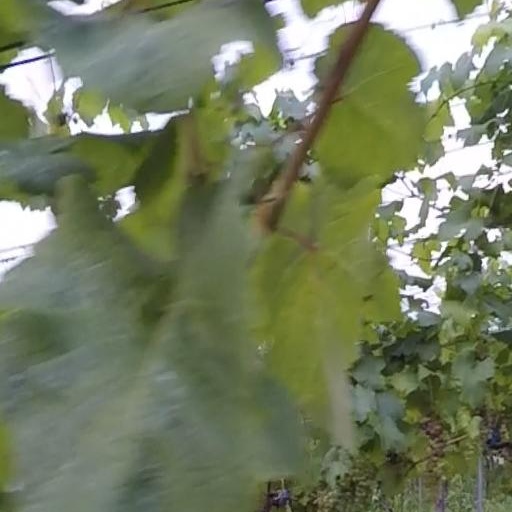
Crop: grape